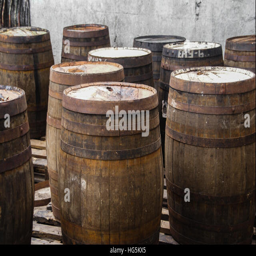
a collection of old and used wooden barrels